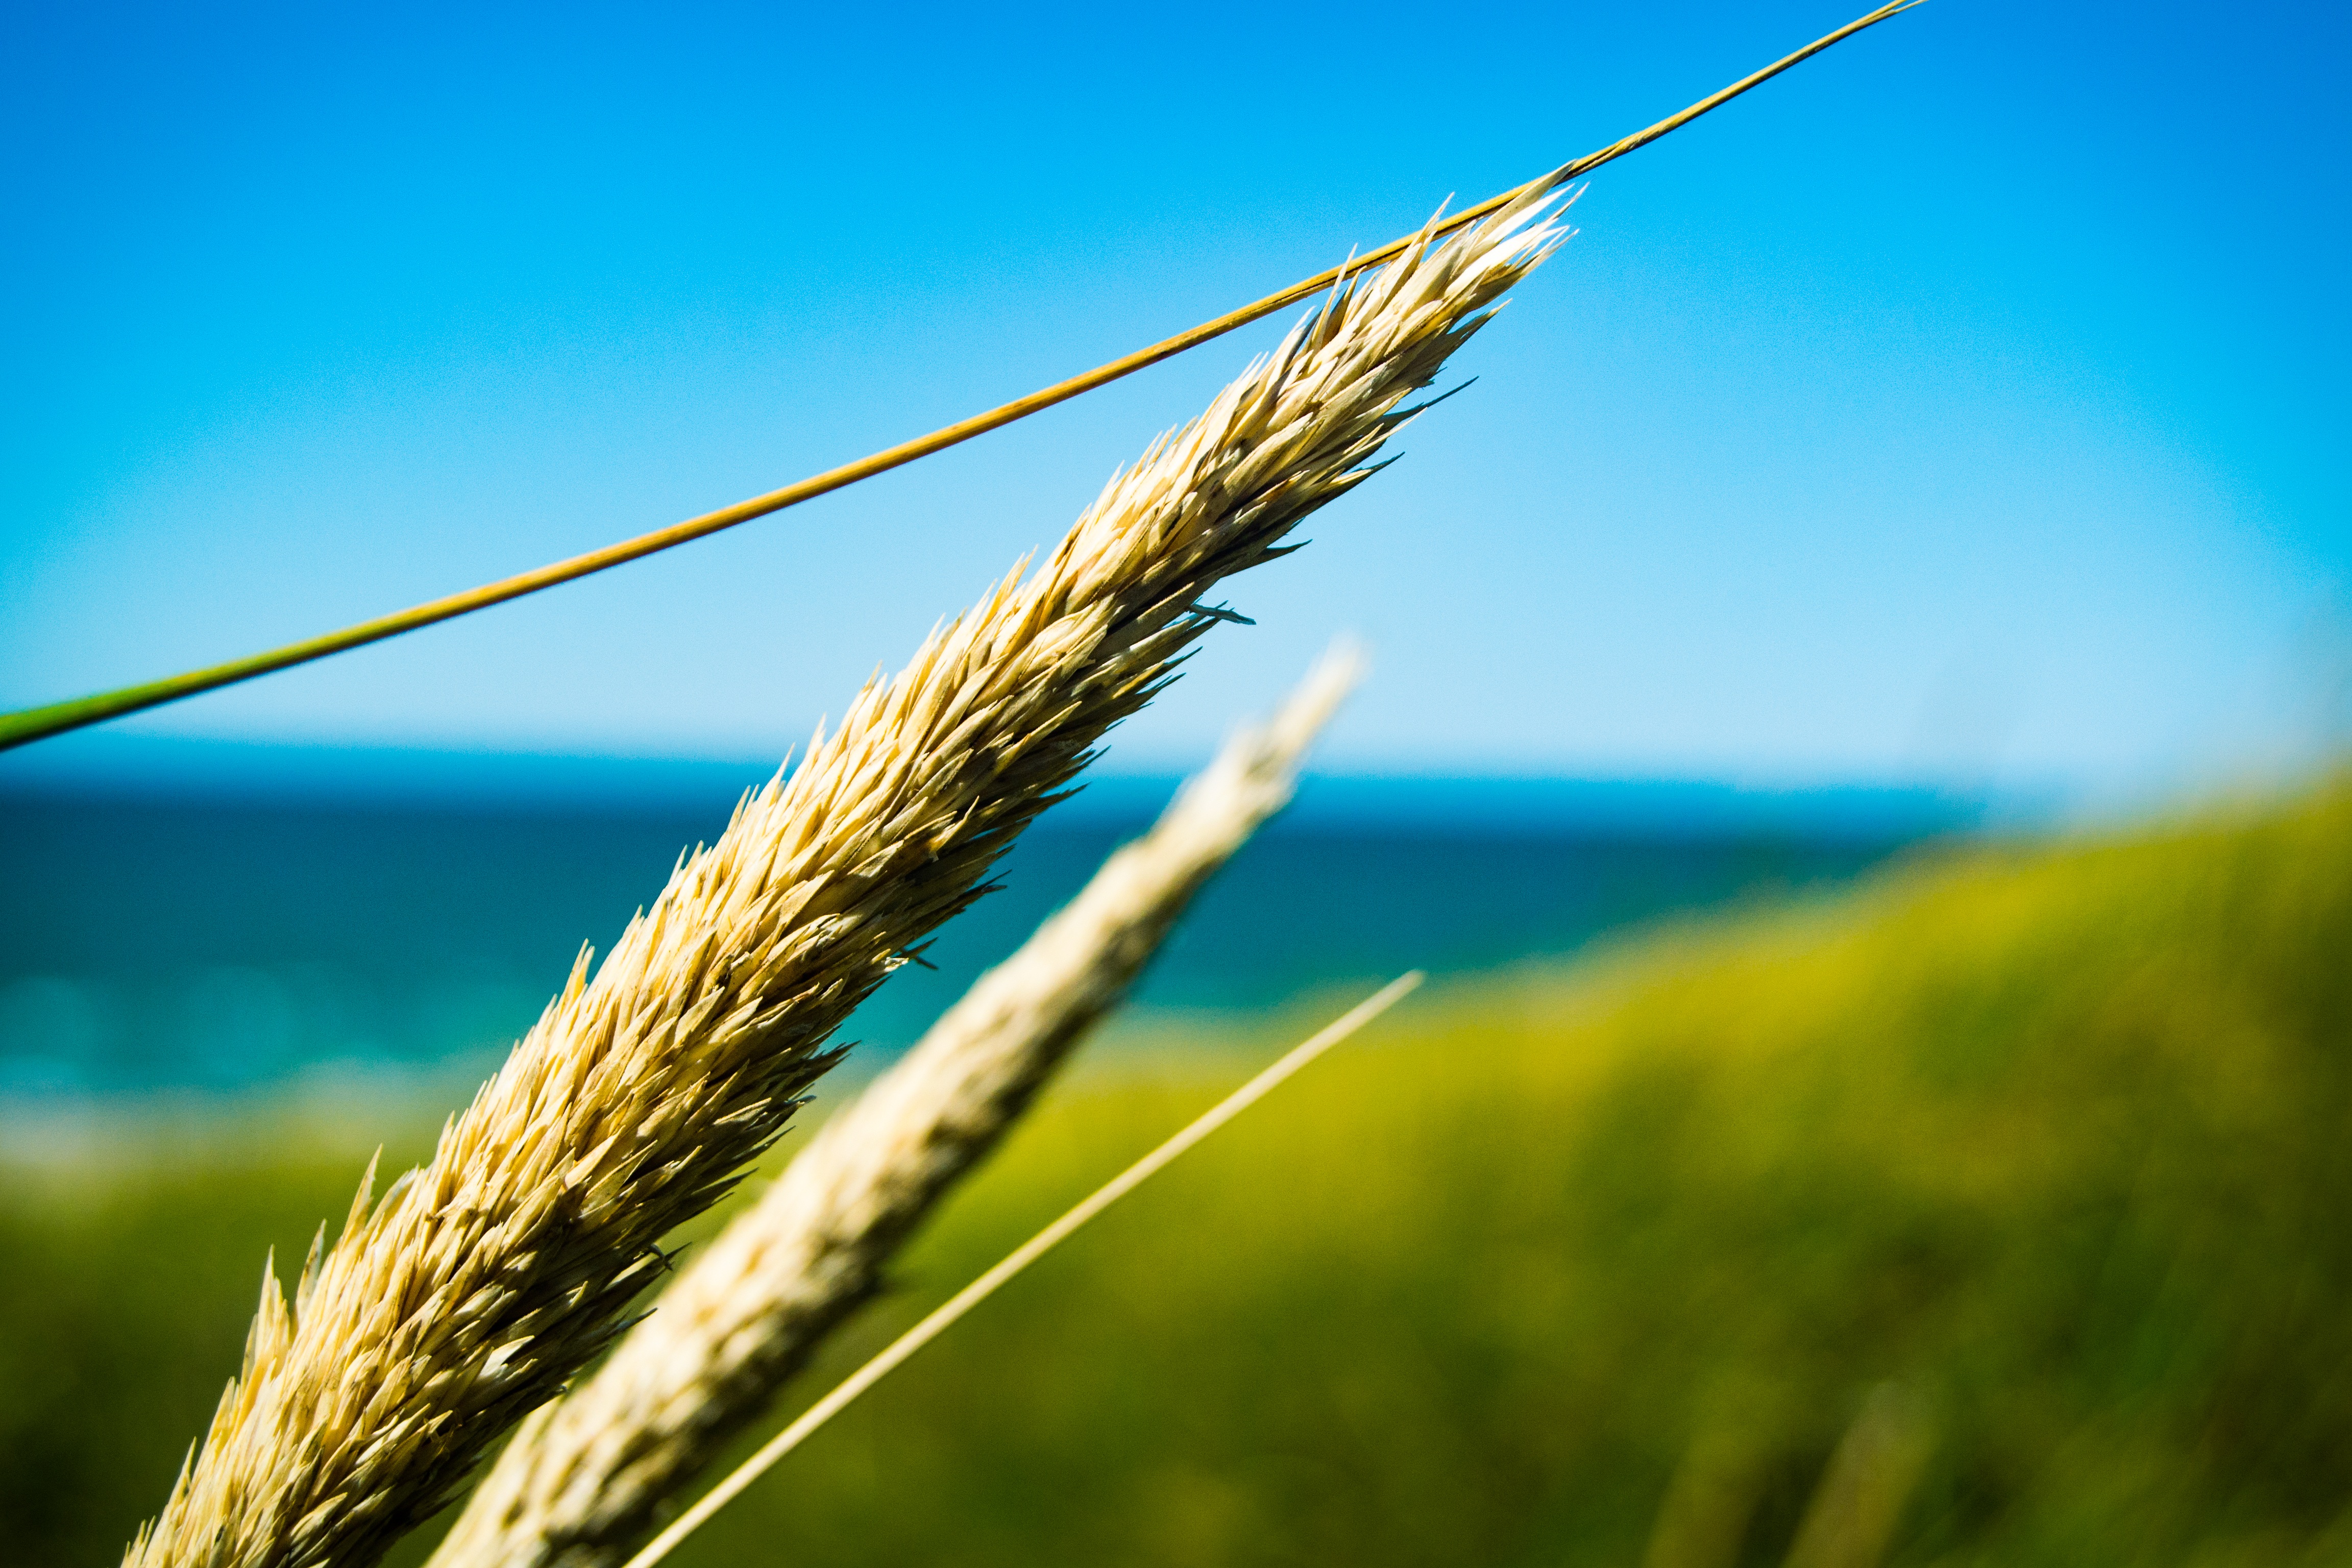
landscape, sea, water, nature, grass, branch, plant, sky, field, barley, wheat, sunlight, leaf, wind, reed, food, green, crop, agriculture, bank, grassland, north sea, macro photography, commodity, grass family, plant stem, phragmites, arecales, food grain